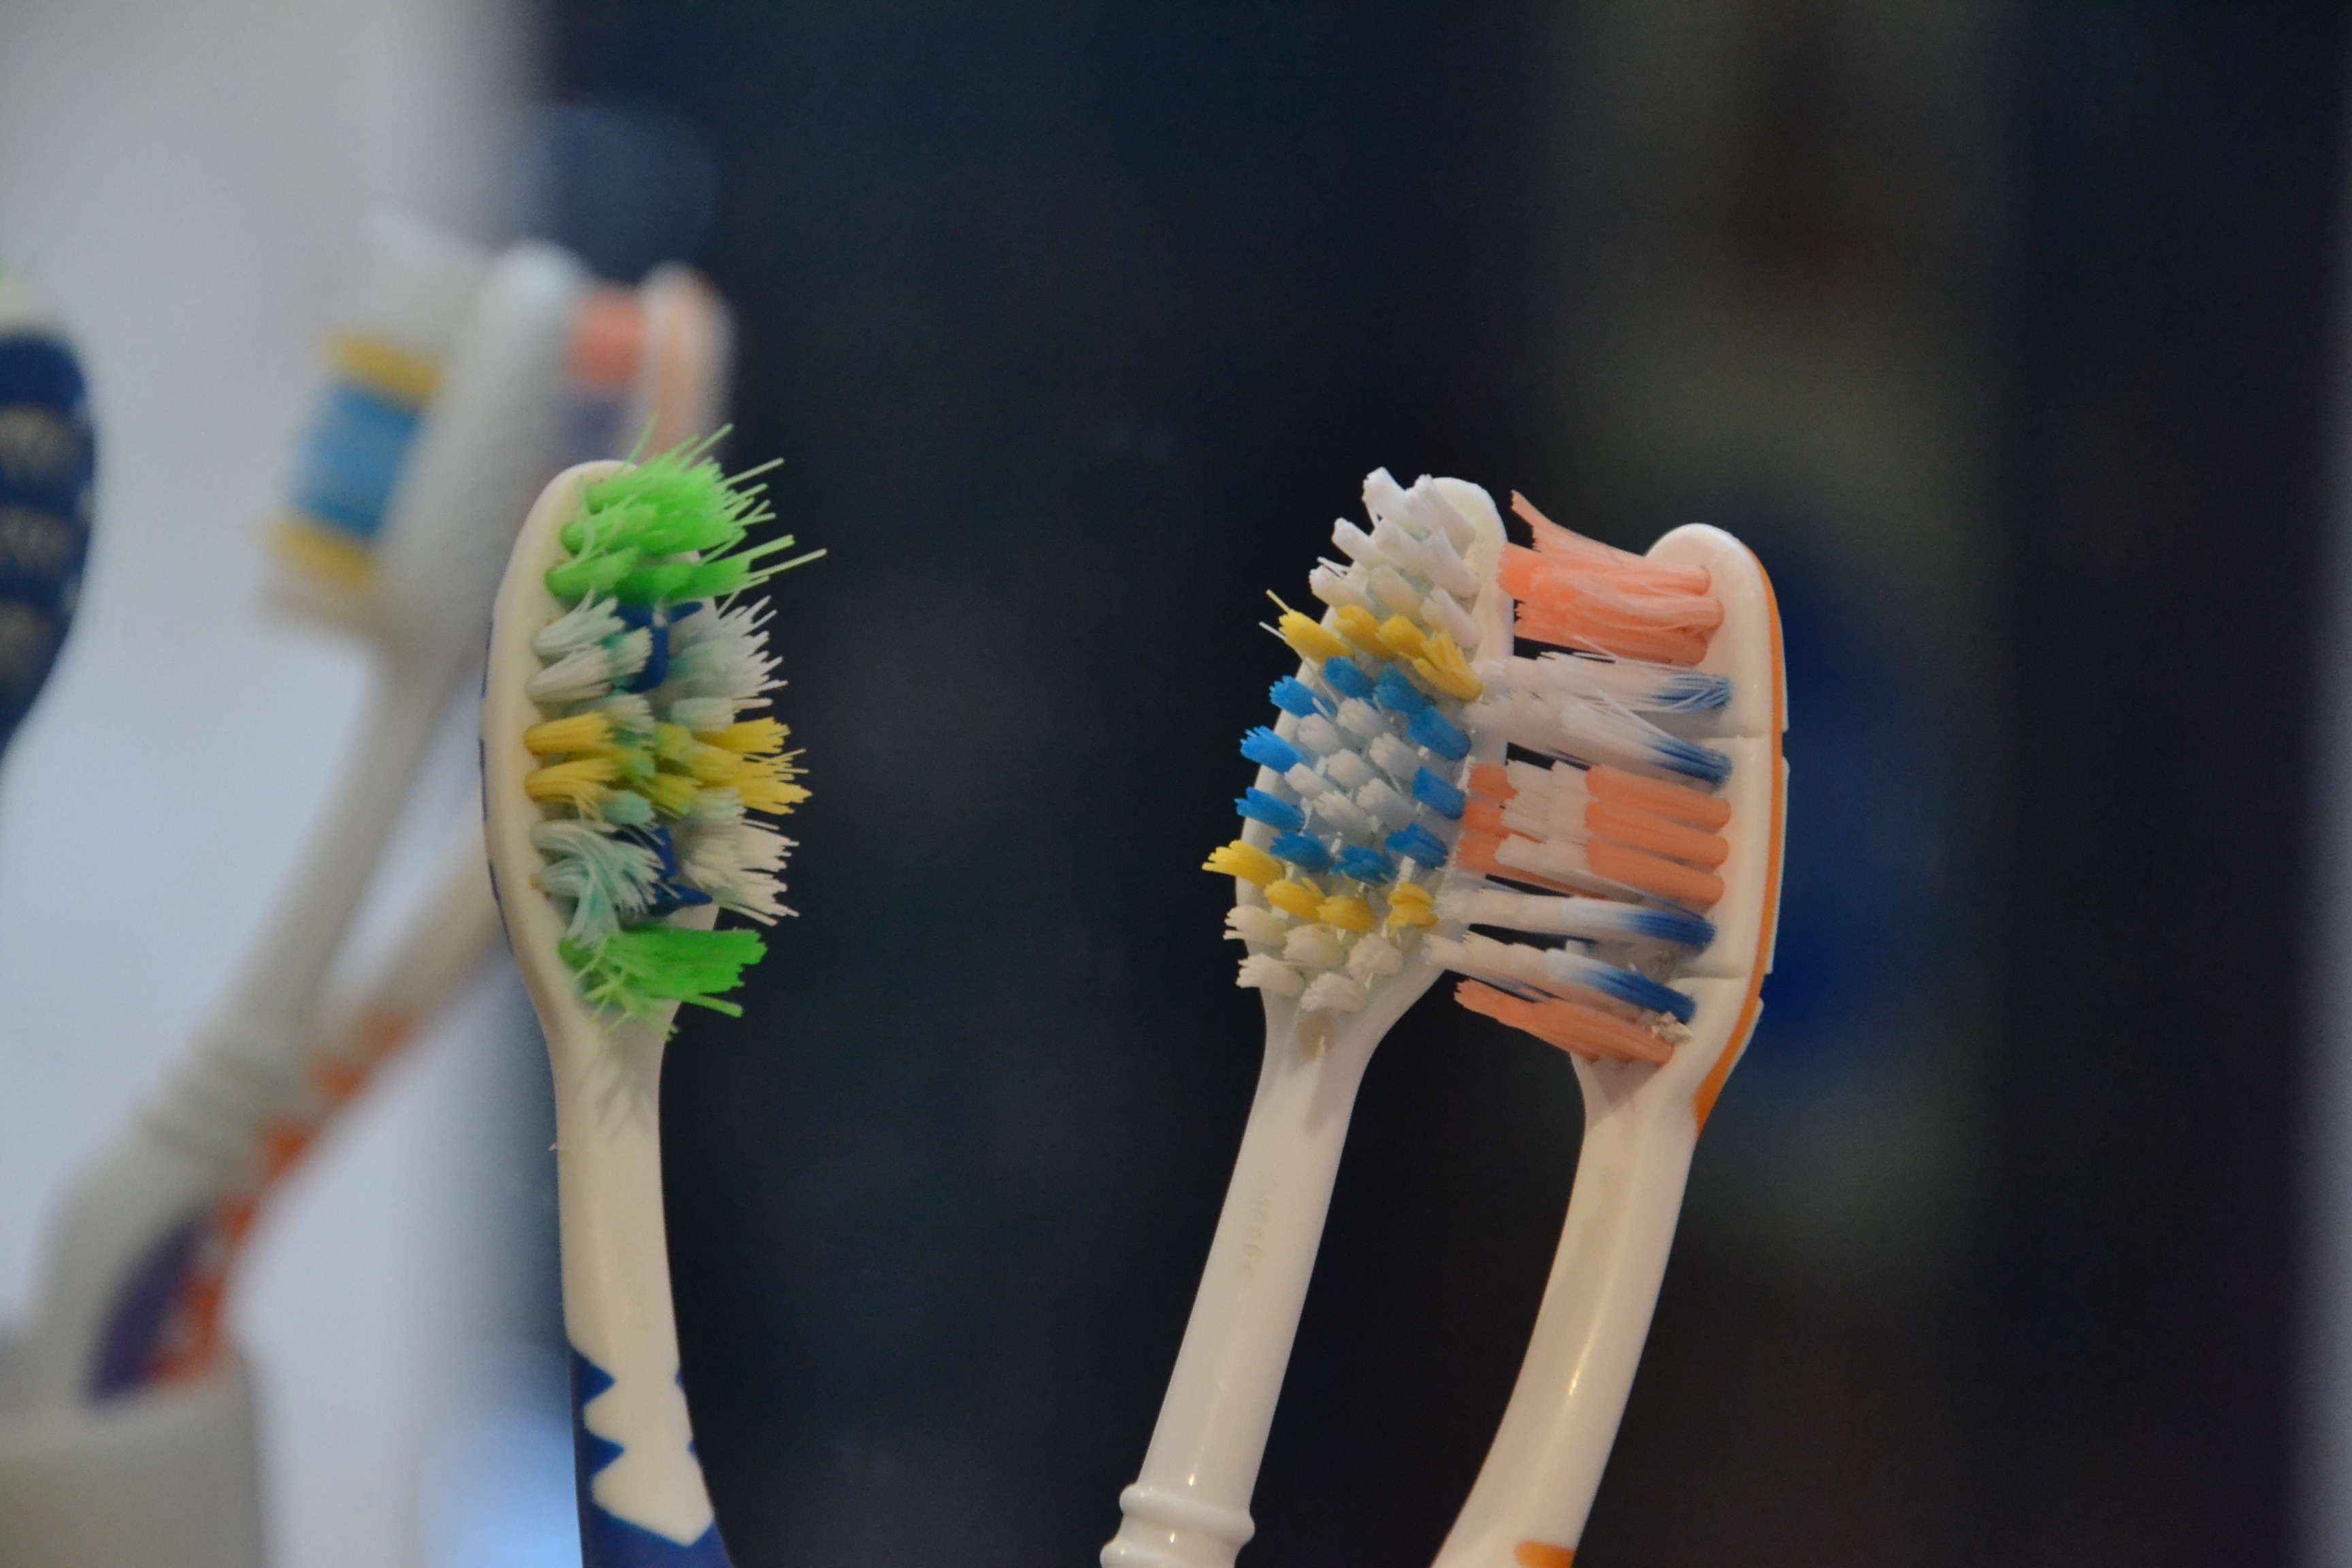
hand, flower, brush, finger, color, washing, wash, blue, toy, teeth, brushes, tooth, hygiene, macro photography, toothbrush, brush your teeth